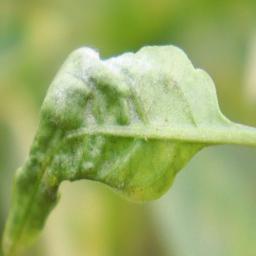
Label: powdery mildew